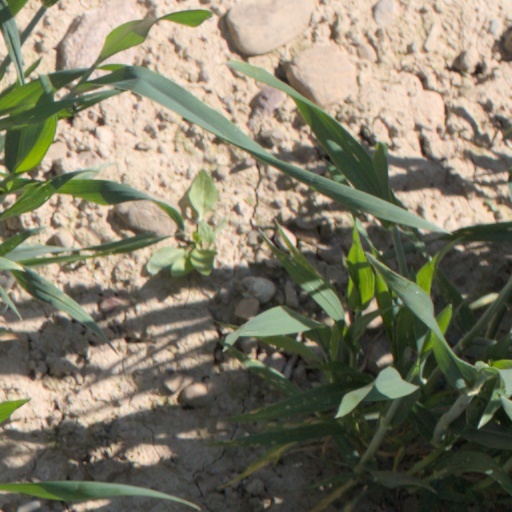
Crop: wheat